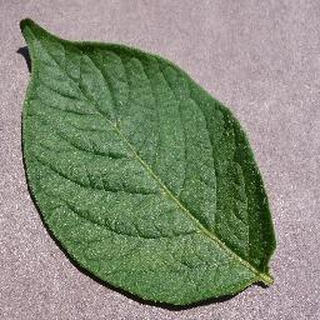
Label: healthy_potato